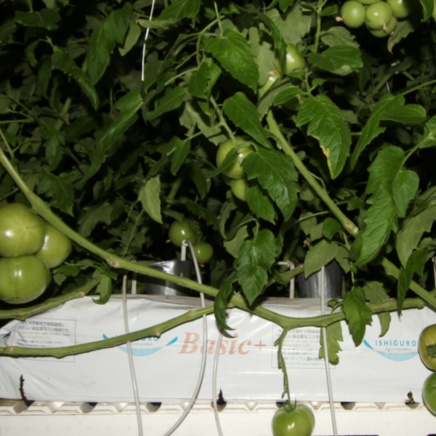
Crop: tomato